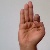
The image shows a hand gesture representing the letter 'F' in Indian Sign Language.